Duchy of Bari

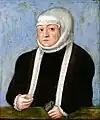
Bona Sforza

In 1500 the fiefdoms ruled by Isabella of Aragon consisted of Bari, Modugno and Palo in Apulia, and Rossano, Longobucco, Borrello and Rosarno in Calabria, of which, with some difficulty, Alessandro Pagano, Isabella's procurator, came into possession.